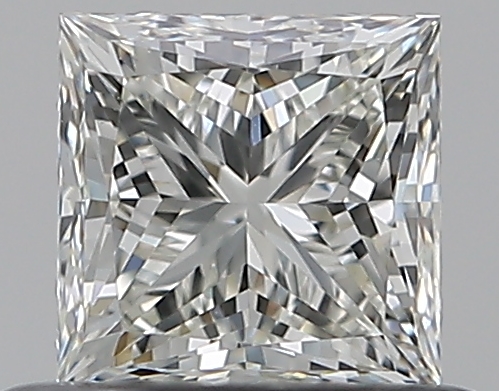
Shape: princess
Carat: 0.5
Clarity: VVS2
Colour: J
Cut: EX
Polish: EX
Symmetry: GD
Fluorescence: N
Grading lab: GIA
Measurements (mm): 4.27 x 4.22 x 3.11